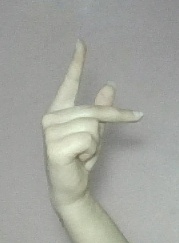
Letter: dha